Describe the emotion expressed in this image:  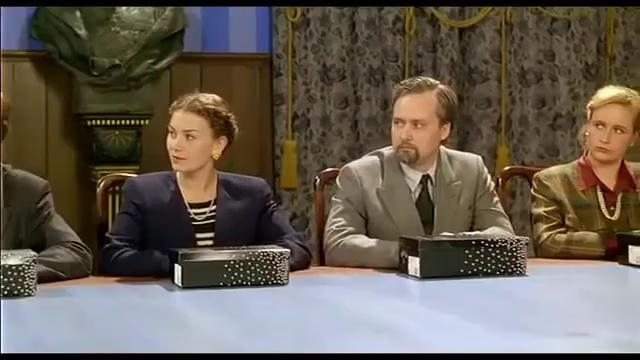
This person displays Suffering, valence and arousal with low intensity.